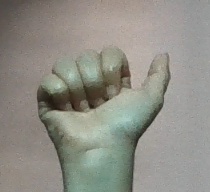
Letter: dhad